Plume (poetry collection)

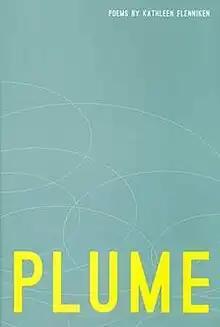

Plume is a collection of poetry, written by Kathleen Flenniken. Published in 2012 by the University of Washington Press, the poetry presents a brief history of Richland, Washington and the Hanford Nuclear Reservation. The author examines the actions of the US Department of Energy regarding the establishment and operation of Hanford, a nuclear production facility and how their actions affected the health of individuals and families living and working in or near the Reservation. While the US government assured the employees and families who lived in the area that they were safe from exposure to radioactive materials, declassified documents revealed that early protective measures were inadequate, while people were dying of radiation-induced illness. The book was a finalist for both the William Carlos Williams Award from the Poetry Society of America and the Pacific Northwest Booksellers Association Award, while it was the recipient of the Washington State Book Award in 2013.